İstanbul Efsaneleri: Lale Savaşçıları

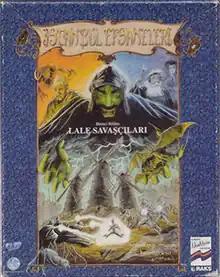

İstanbul Efsaneleri: Lale Savaşçıları ("Legends of Istanbul: Tulip Warriors") is the first Turkish fantasy role-playing video game. Designed in a funny and comical style, the game is set in an alternate Istanbul. The language of the game is Turkish. It was first published for Amiga and PC platforms in years 1994 and 1997, respectively, and a revival gold edition was published later in 2005 to make it work under newer operating systems using DOS emulators.